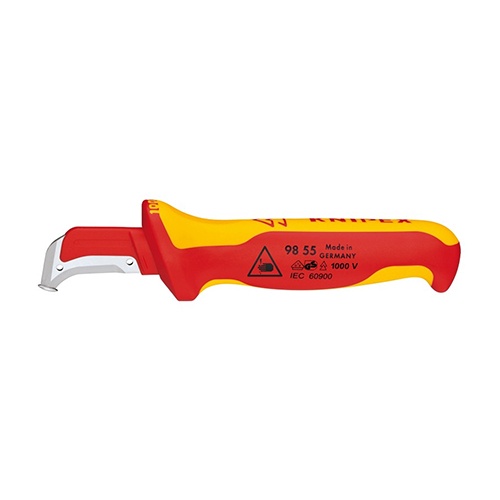
Dismantling Knife-1000V Insulated
Brand: KNIPEX Tools
Handle shape with comfortable slip guard Secure grip due to slip-proof soft components Thumb recess and "finger hook" at the end of the handle ensure a good transmission of force when the blade is pulled Solid, fixed hook blade, sickle shaped; with guide shoe at the blade point: no damage of the conductor insulation; blade: surgical steel, stainless, air-hardened 1 1/2" blade length 1000V multi-component grips, VDE-tested Blade: surgical steel, stainless, air-hardened KNIPEX 98 53 13 Dismantling Knife-1000V Insulated
Category: Hardware > Tools > Cutters > Utility Knives > Fixed Blade Knives